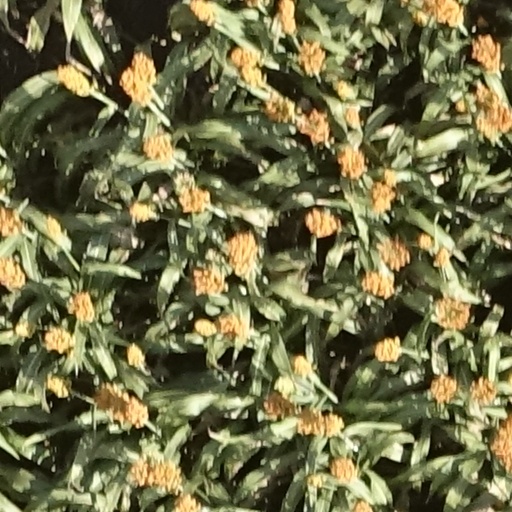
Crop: sorghum